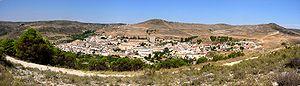
Rui Gomes da Silva, né le 27 octobre 1516 à Chamusca et mort le 29 juillet 1573 à Madrid, est un aristocrate portugais d'importance à la Cour du roi Philippe II d'Espagne et fondateur de la maison de Pastrana. Il est prince d'Éboli, duc d'Estremera, duc de Pastrana, marquis de Diano, Grand d'Espagne, seigneur de Chamusca et d'Ulme.